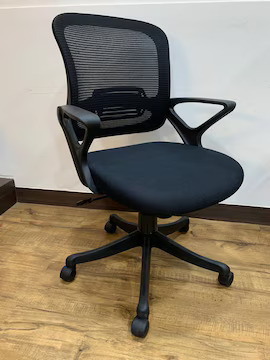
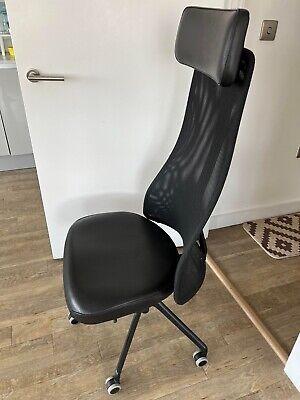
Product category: items_chair
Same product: no